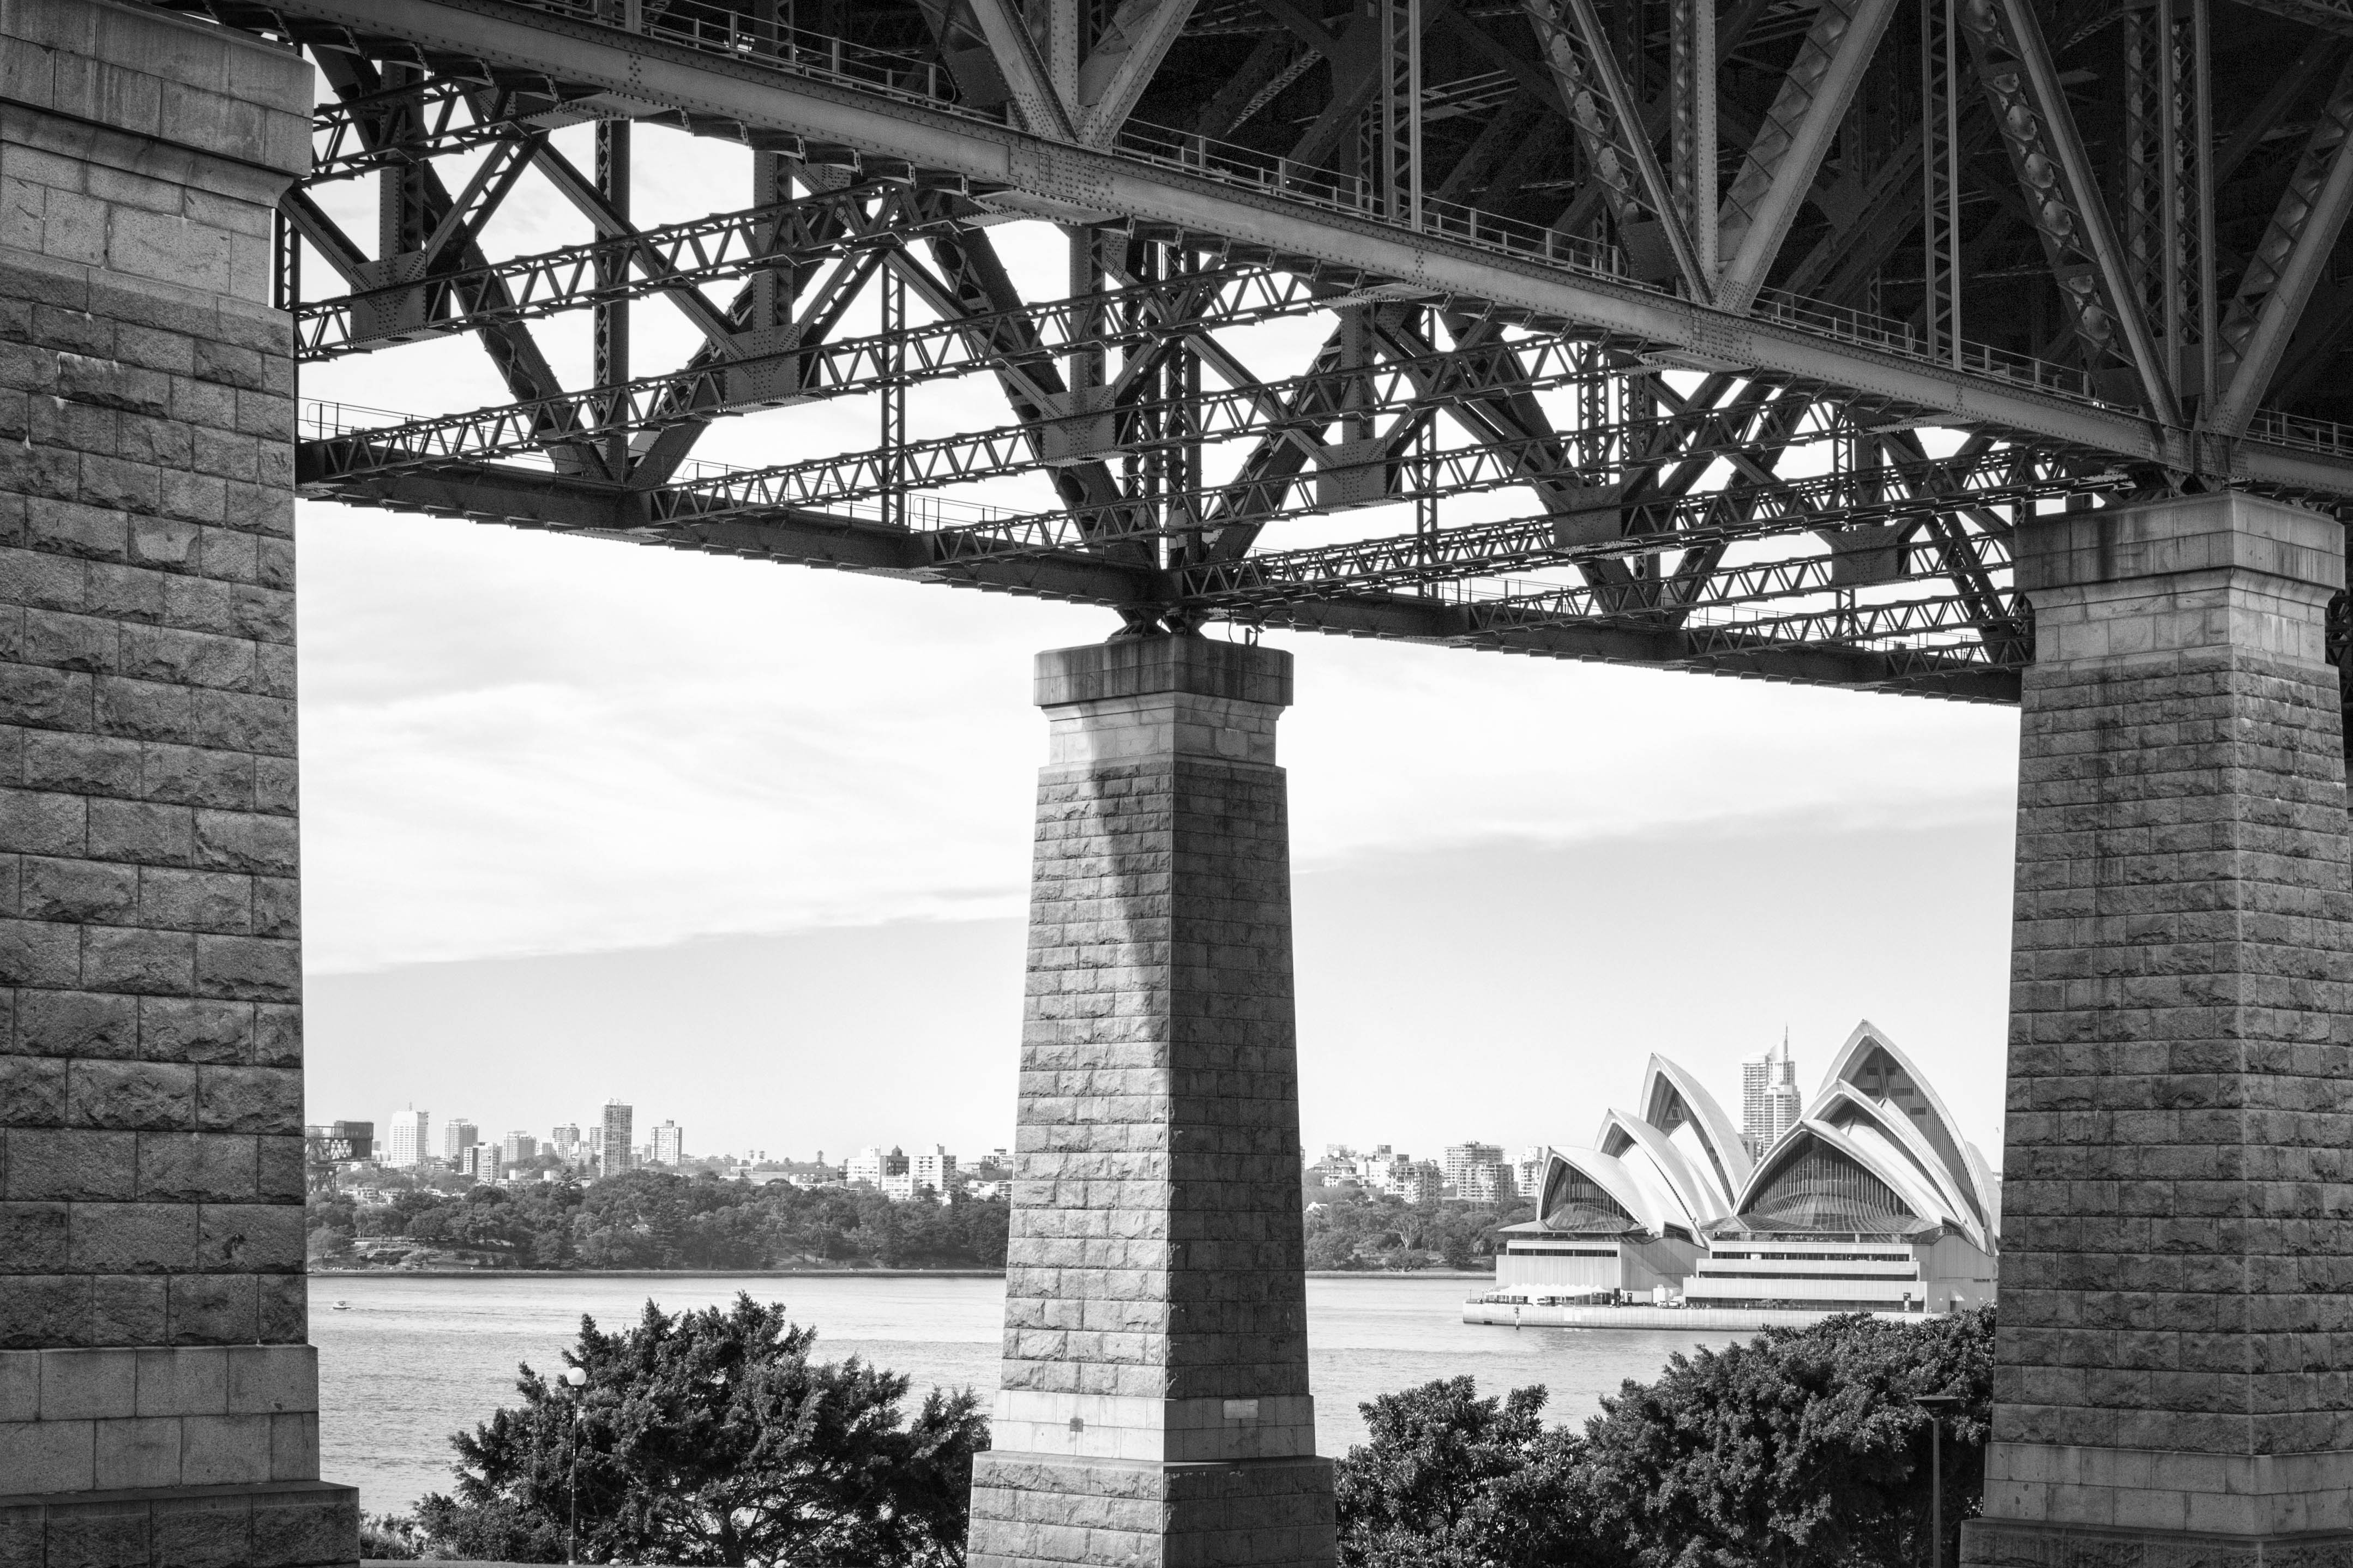
black and white, architecture, structure, bridge, arch, column, landmark, monochrome, symmetry, urban area, monochrome photography